Channarayana Durga

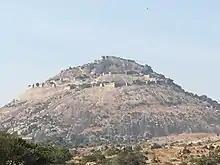
View of Channarayana Durga hill fort from a distance

Channarayana Durga is a hill fort near Madhugiri, Tumakuru district, in the Indian state of Karnataka. It is approximately 100 km from Bengaluru.